Tifany Huot-Marchand

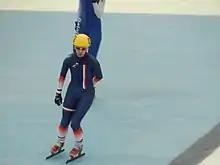
Huot-Marchand in 2015

Tifany Huot-Marchand (born 10 May 1994) is a French short track speed skater. She competed in the women's 500 metres at the 2018 Winter Olympics.